Amazon HQ2

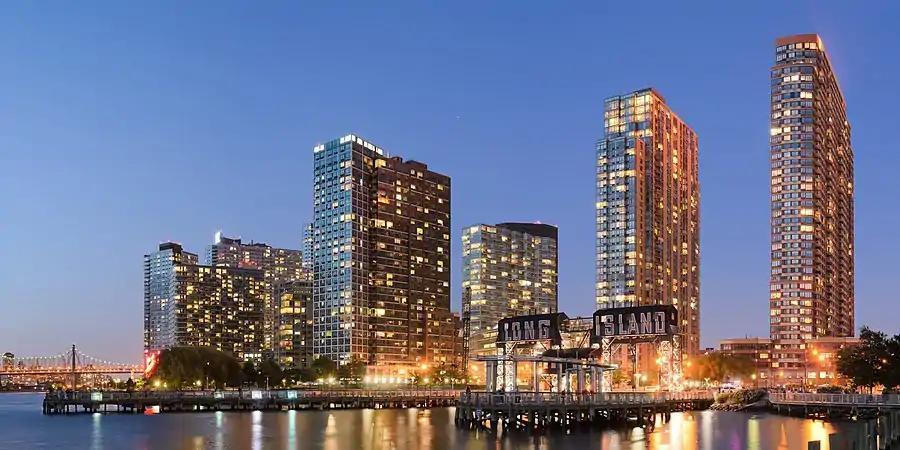
Long Island City, Queens, New York City, canceled second location of Amazon HQ2

The subsidies offered to Amazon in New York include performance-based direct incentives of $1.525 billion based on whether the company created 25,000 jobs. This included a refundable tax credit through the state's Excelsior Program of up to $1.2 billion, calculated as a percentage of the salaries Amazon expects to pay employees over the following 10 years. Additionally, the Empire State Development Corporation would give Amazon a cash grant of $325 million based on the occupancy rates of HQ2 buildings over in the following 10 years. Under an agreement with New York City's government, half of the property taxes for the city's HQ2 campus would be waived, and the exempt amount would go to the city's PILOT (payment in lieu of taxes) fund to pay for infrastructure improvements in New York City. Both states proposed that Amazon be given access to a helipad, and the New York state government also promised to upgrade infrastructure in conjunction with HQ2's construction there. Officials estimated that Amazon's move would generate $27 billion in taxes for the city and state.